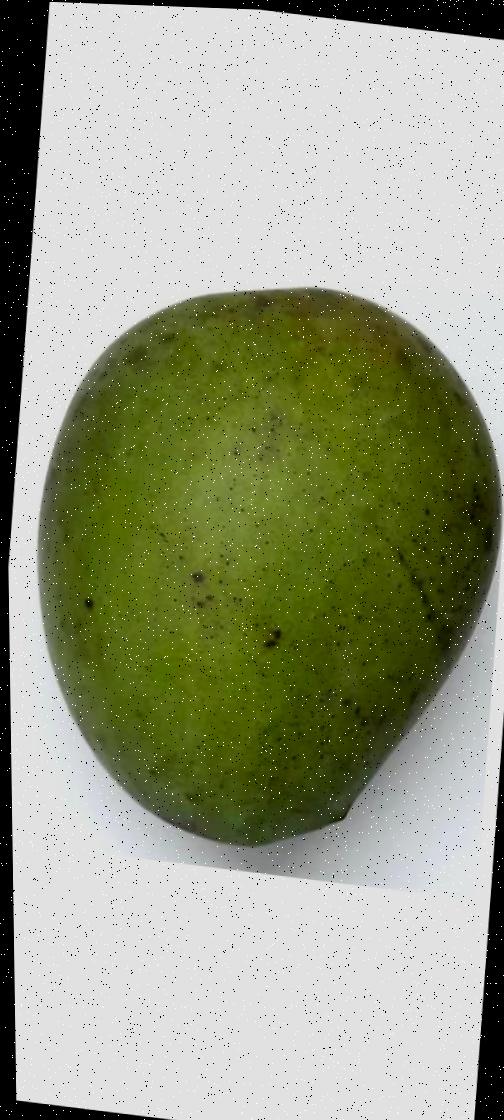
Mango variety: Harivanga